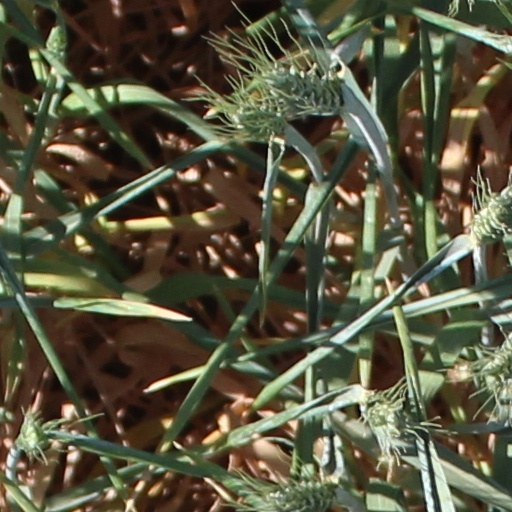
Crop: wheat